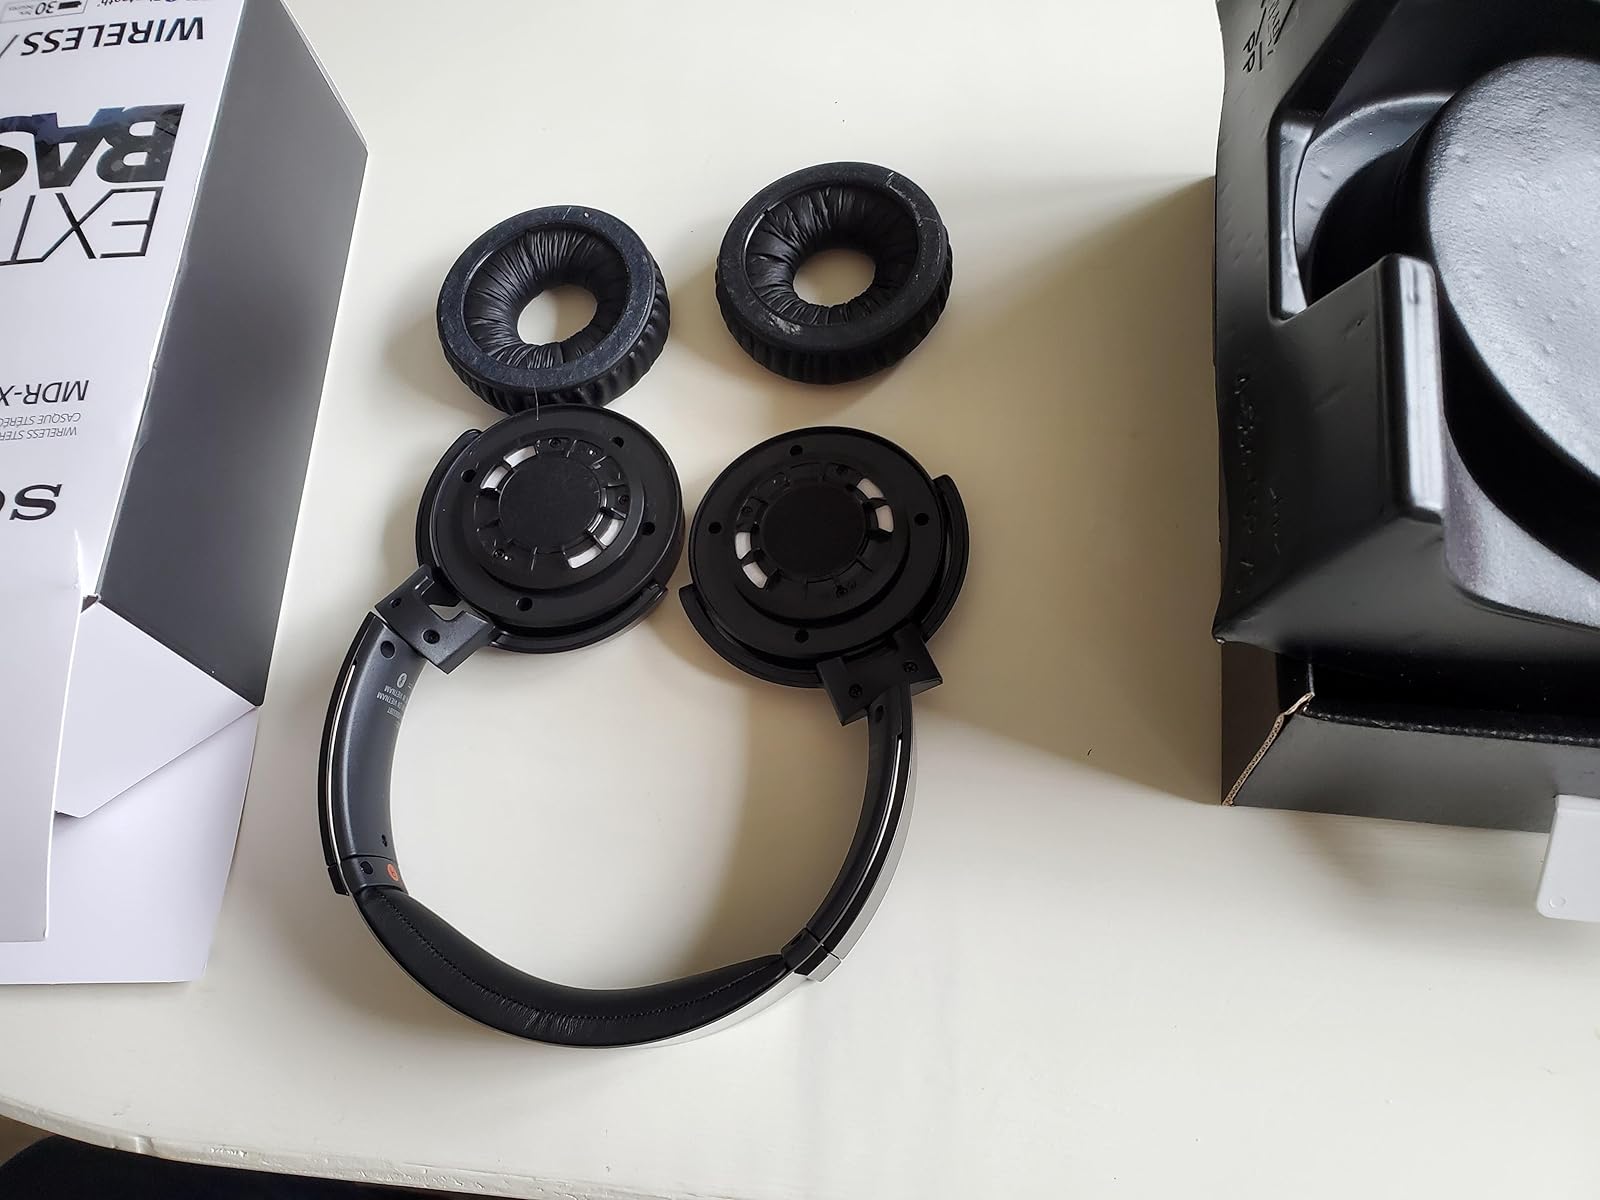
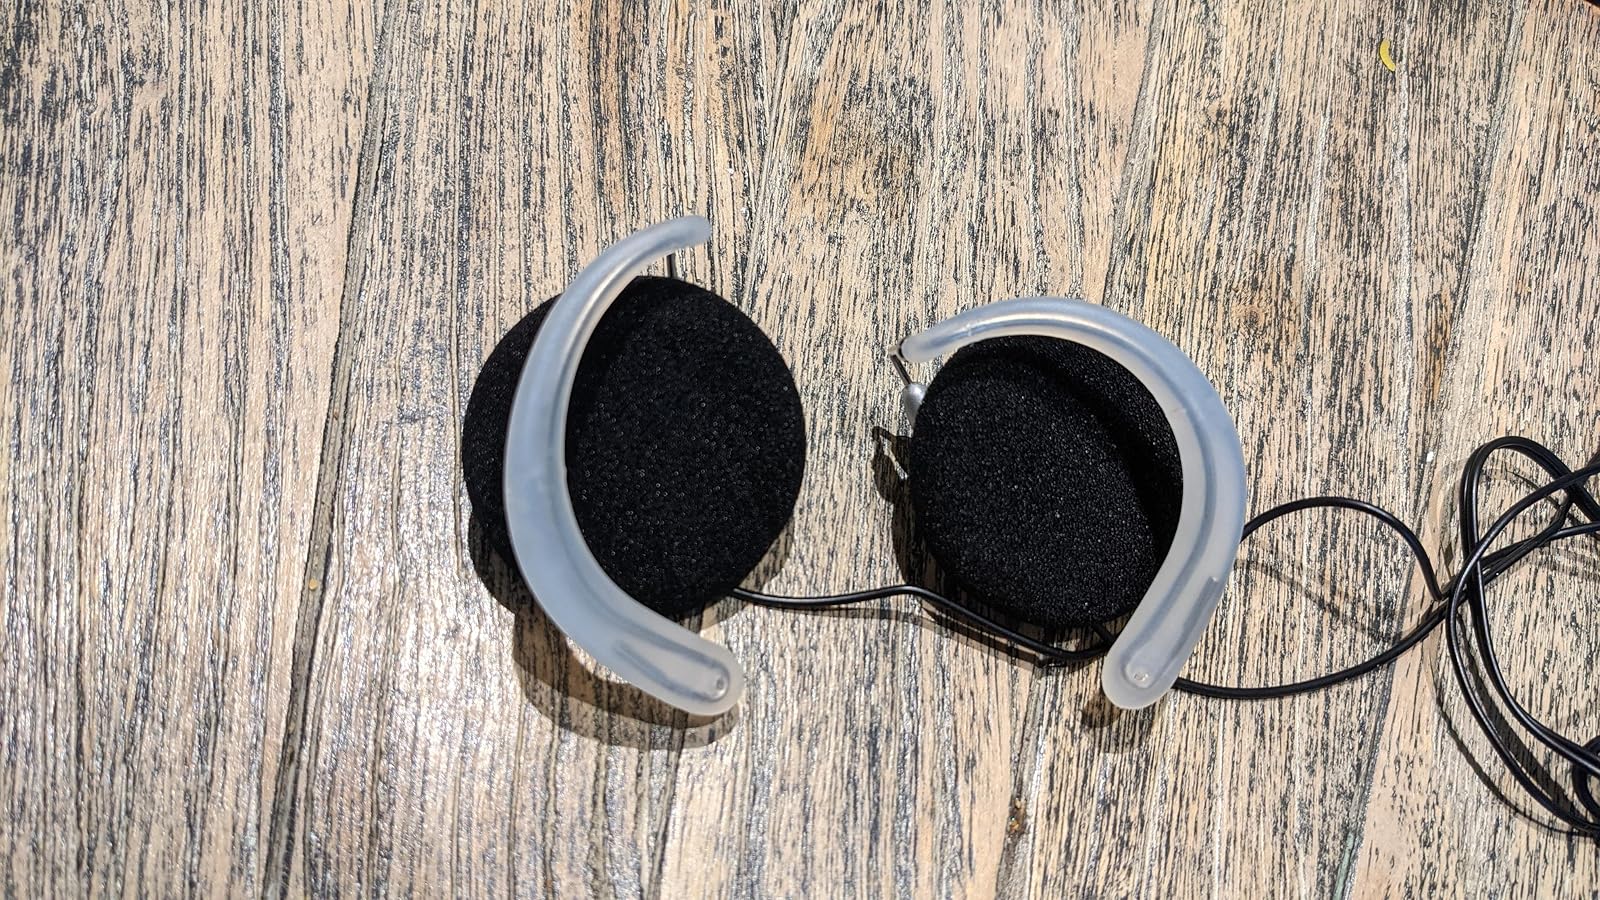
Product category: headphones
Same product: no